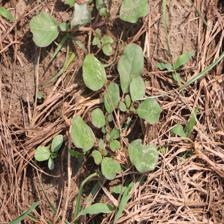
Label: BroadLeafWeed